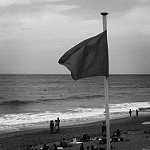
Label: B & W